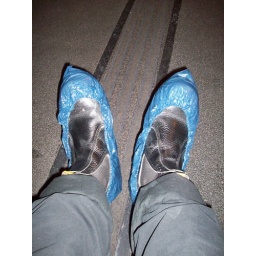
In this church you had to wear plastic bags over your shoes to protect the floor